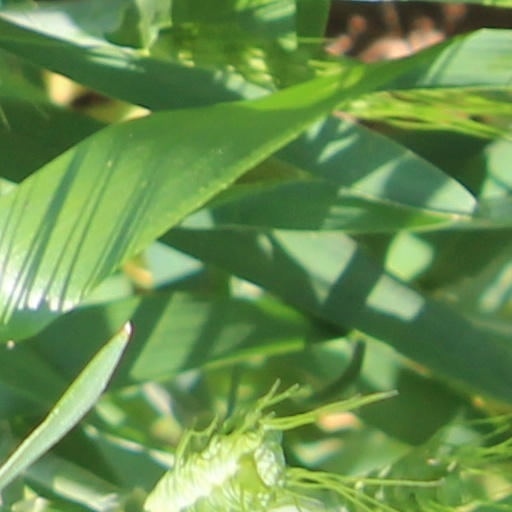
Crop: wheat